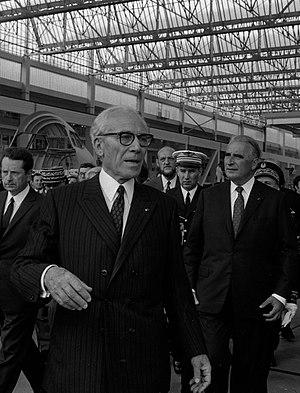
Usine aéronautique de la Société nationale industrielle aérospatiale (SNIAS) de Saint-Martin-du-Touch. 7 mai 1971. Vue de Georges Pompidou, Président de la république et de Henri Ziegler, président de la SNIAS et d'un groupe d'officiels dans un hangar d'assemblage d'avions, à l'occasion du voyage présidentiel à Toulouse.
Henri Ziegler, né le 18 novembre 1906 à Limoges et mort le 24 juillet 1998 à Paris, est un aviateur et ingénieur aéronautique français. Résistant, il fut chef d'état-major des Forces françaises de l'intérieur. Grande figure de l'industrie aéronautique française, il fut responsable du projet Concorde puis l'un des pères fondateurs d'Airbus.